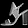
Label: Sandal